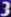
Number: 3